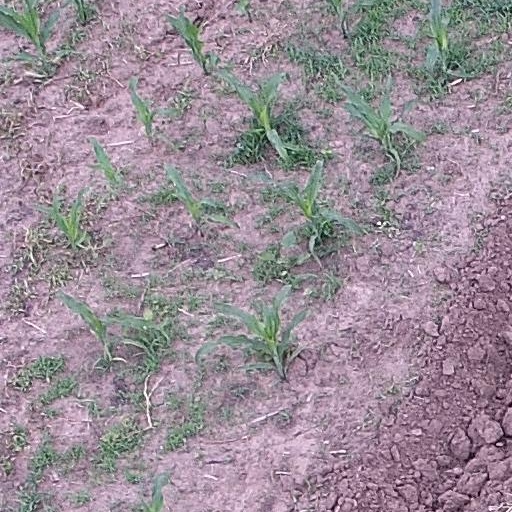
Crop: maize; corn